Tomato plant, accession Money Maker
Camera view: horizontal (90 deg, fisheye); turntable rotation: 30 degrees
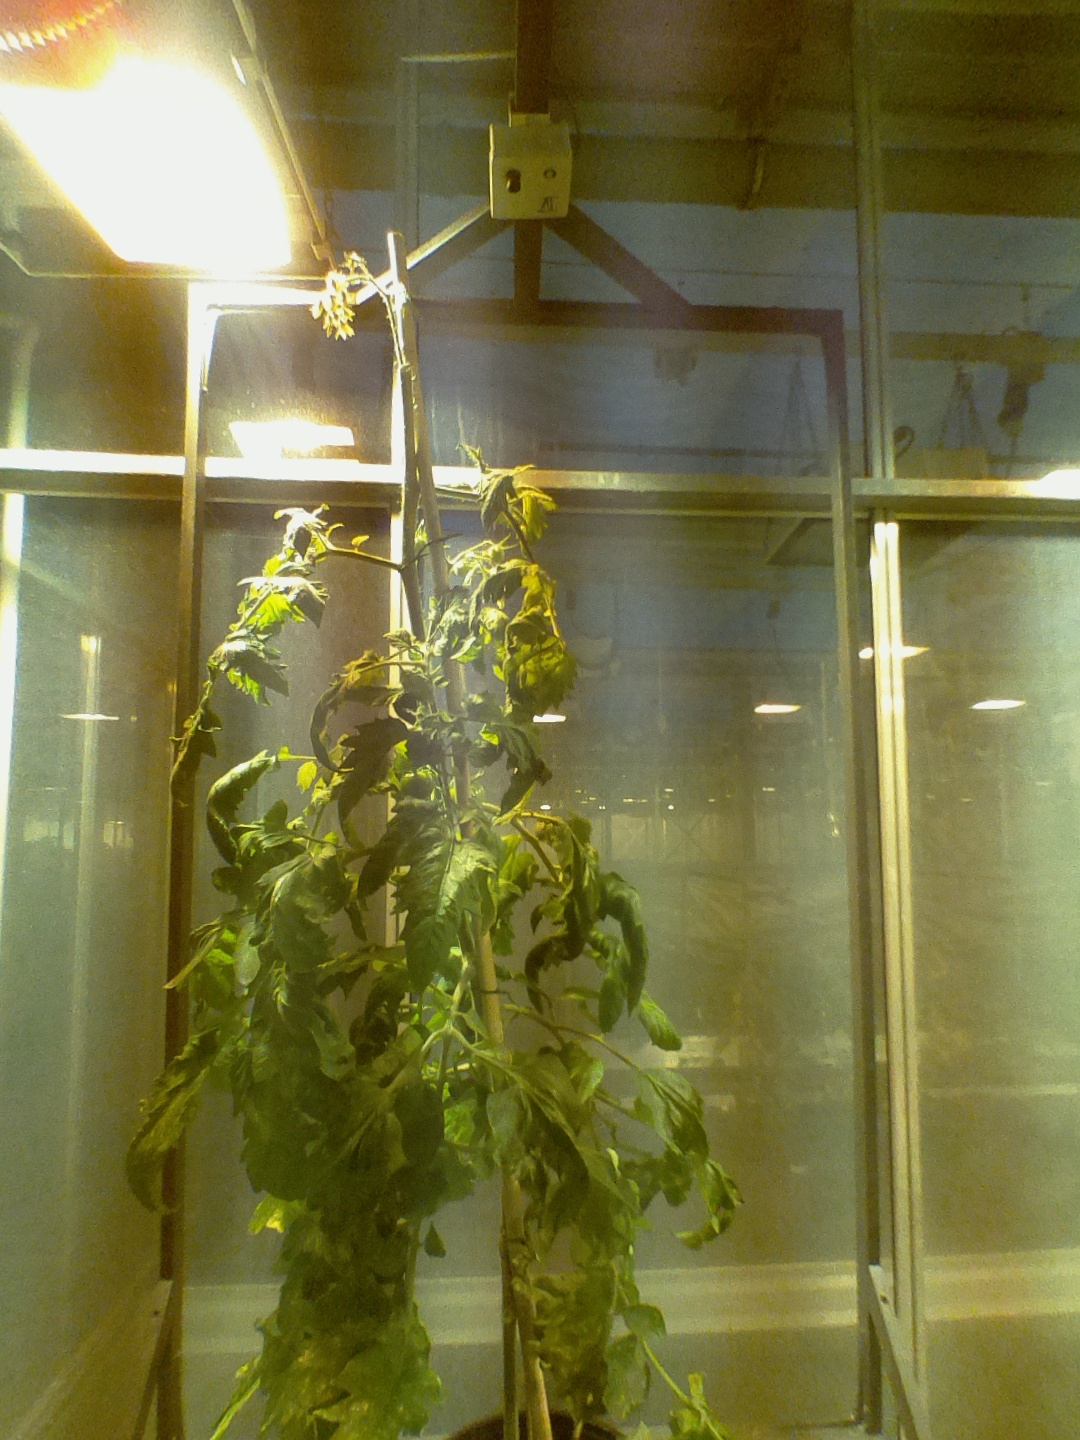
BBCH growth stage 75: 50%-60% of final fruit size